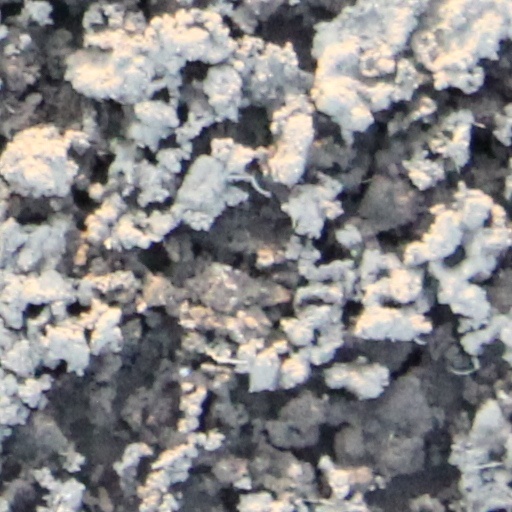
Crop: wheat